Mathilda Wehmeyer House and German-American Kindergarten School

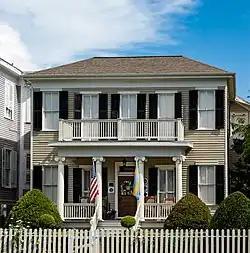
Mathilda Wehmeyer German-American Kindergarten School

The Mathilda Wehmeyer House and German-American Kindergarten School is a two-story building located at 1616 Winnie St. (Avenue G) in Galveston, Texas. Built in 1887, the building housed a school operated by German immigrant Mathilda Wehmeyer between 1891 and 1898.